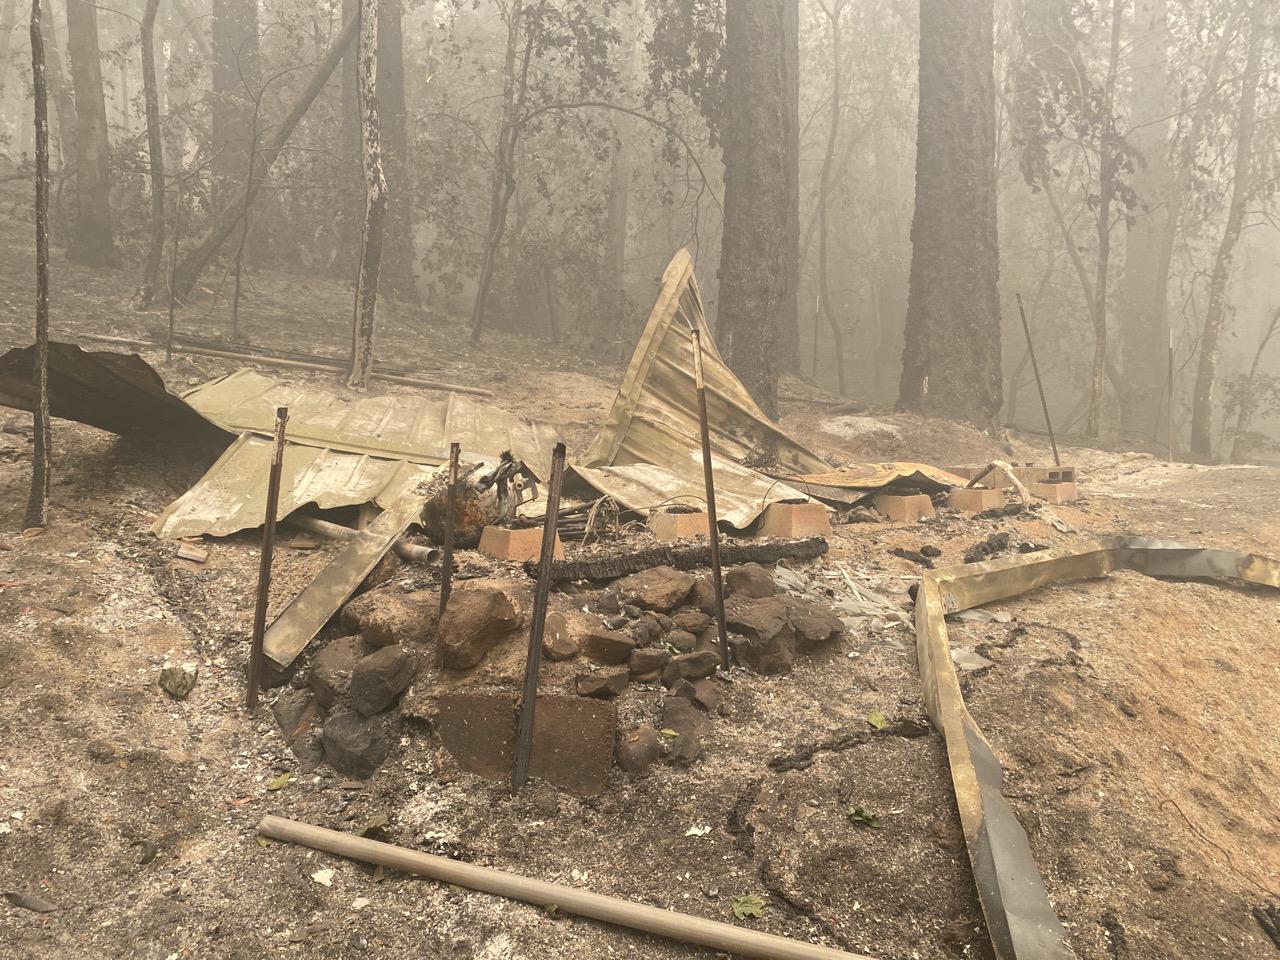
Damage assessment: destroyed